Boudin

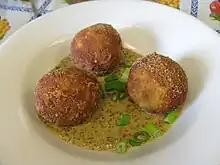
South Louisiana boudin balls

The journals of the Lewis and Clark Expedition include an early record of "boudin blanc" in the Louisiana Territory during an encounter with French fur trapper Toussaint Charbonneau on May 9, 1805, who prepared it using buffalo intestine, meat, and kidney suet, boiled the links, and fried them in bear grease.